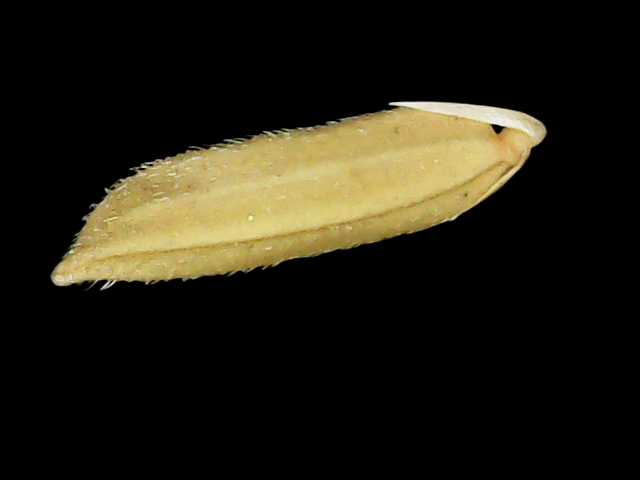
Rice variety: Binadhan20